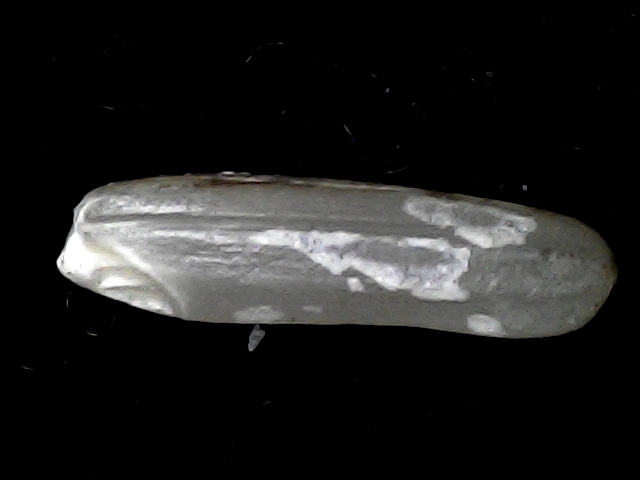
Rice variety: BD57